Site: brandenburg
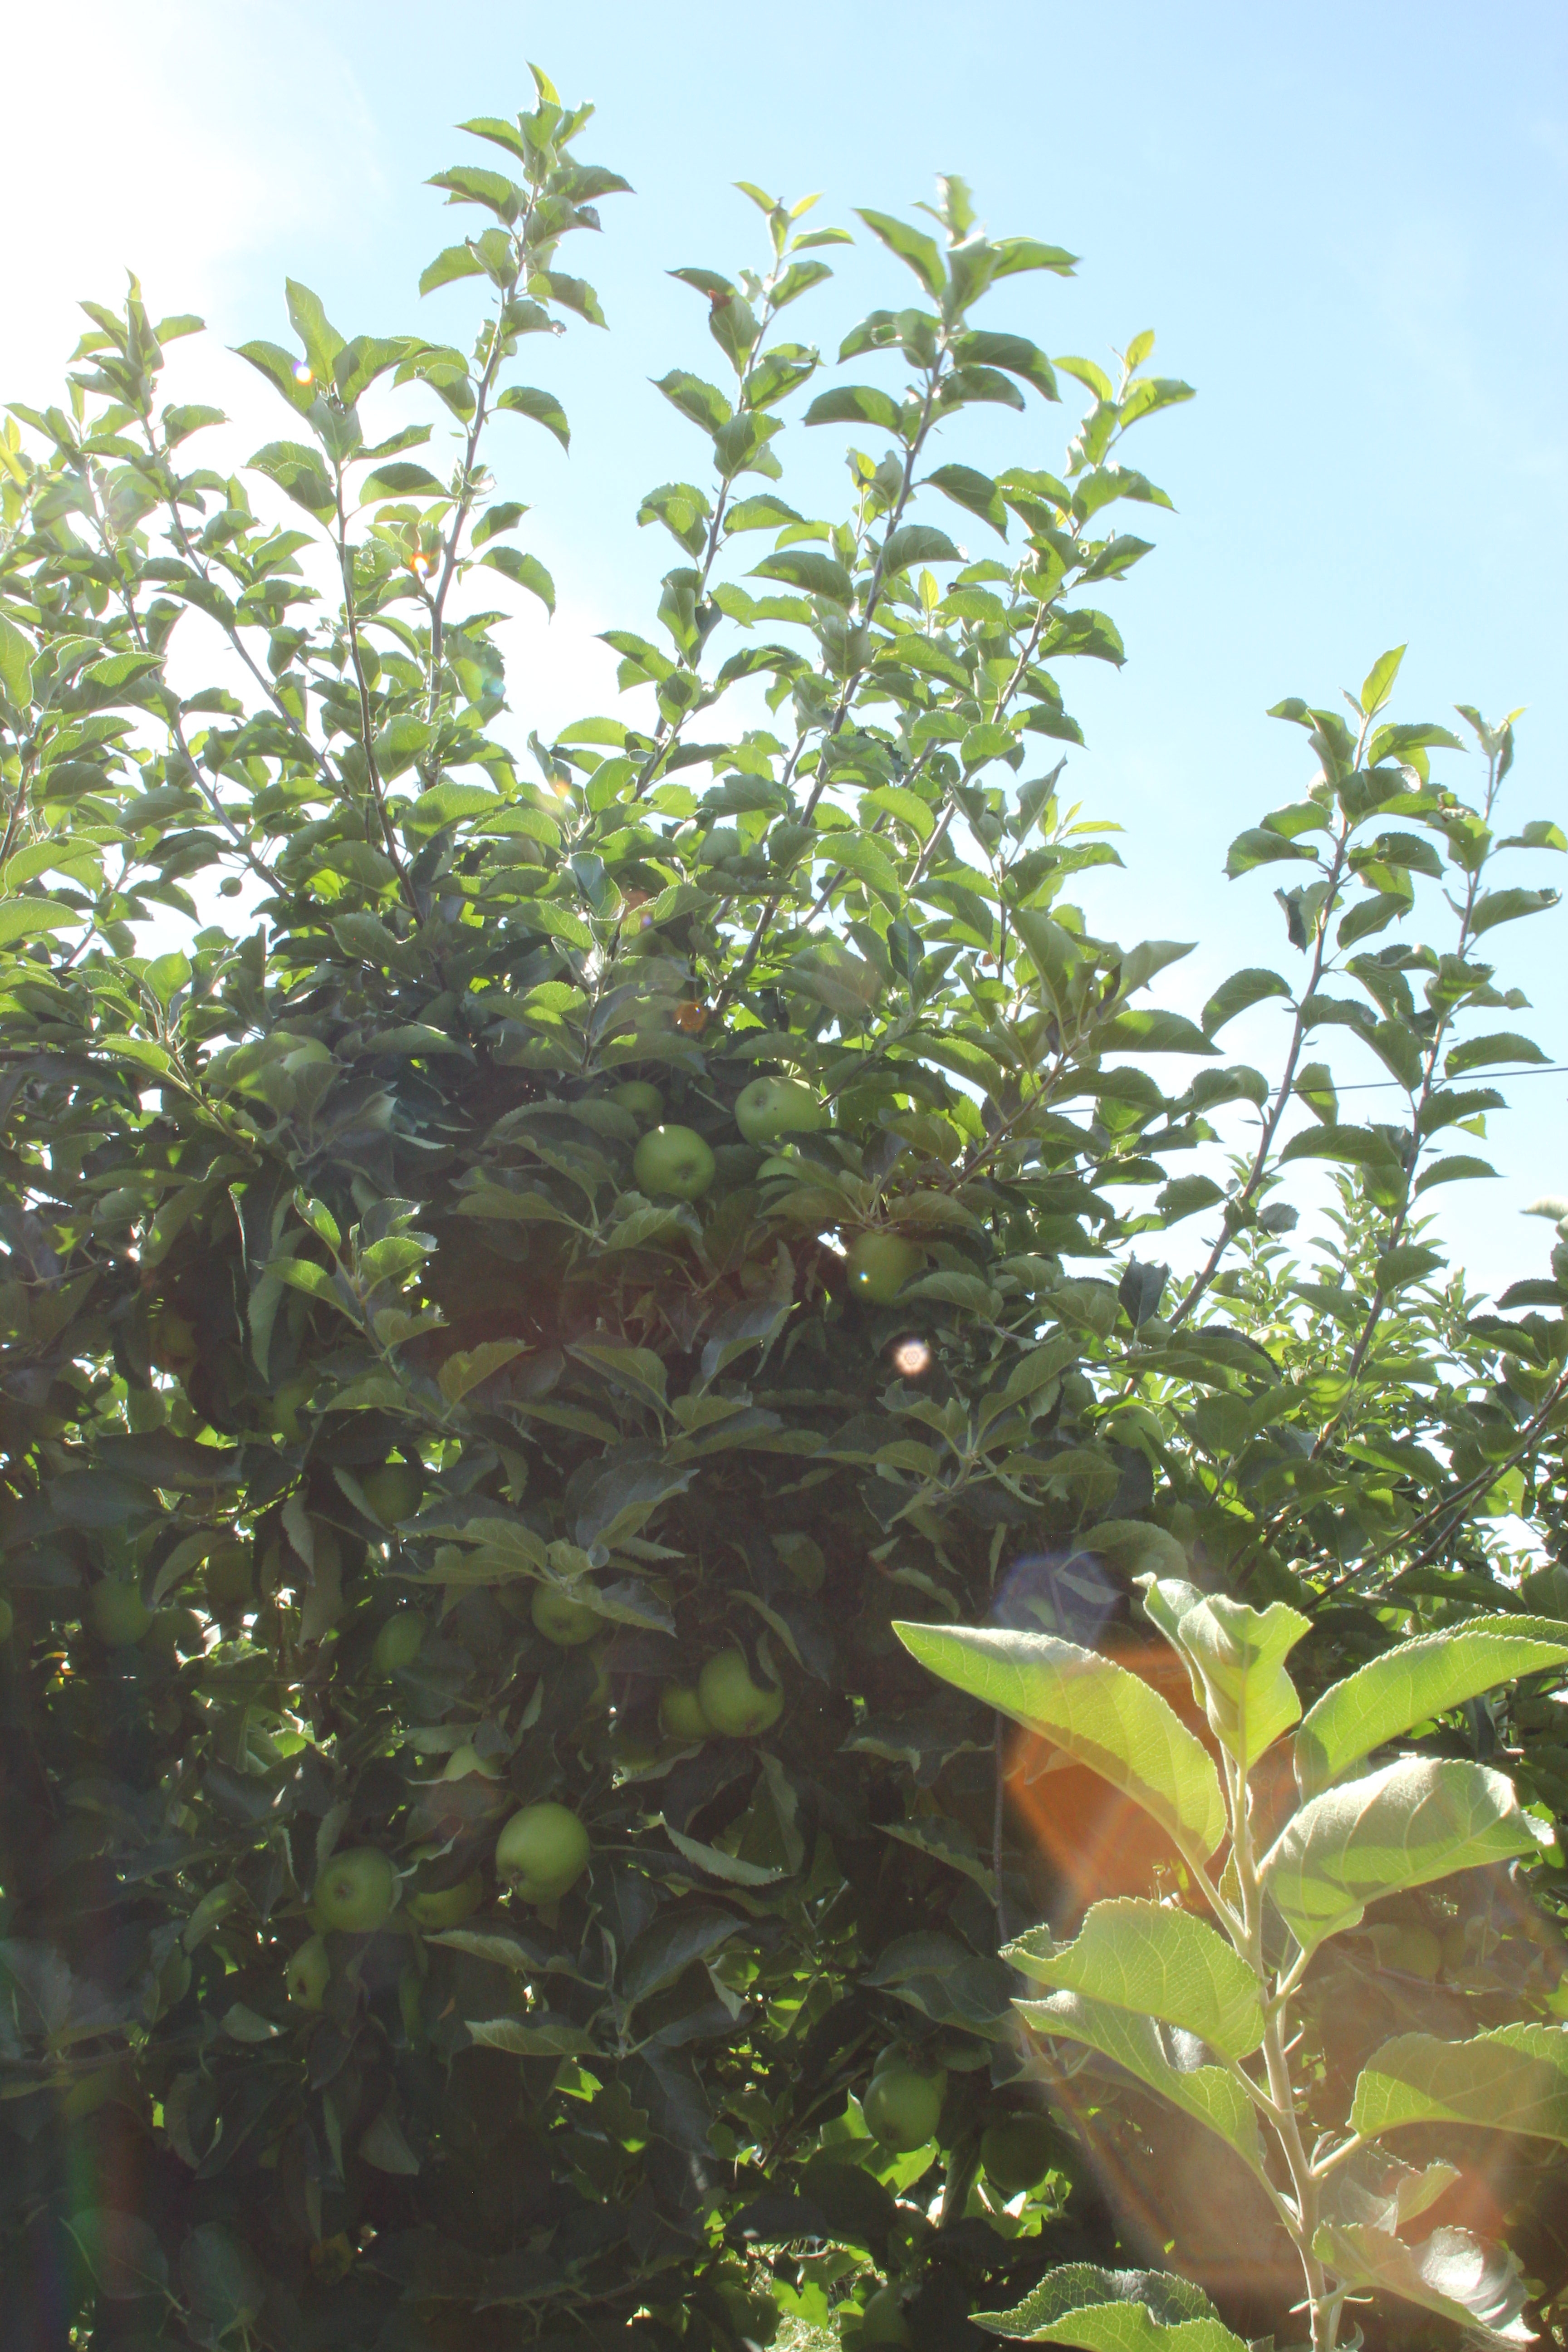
Growth stage (BBCH 77): Development of fruit